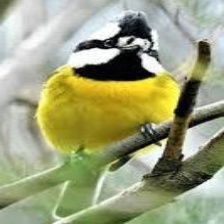
Species: CRESTED SHRIKETIT
Scientific name: FALCUNCULUS FRONTATUS